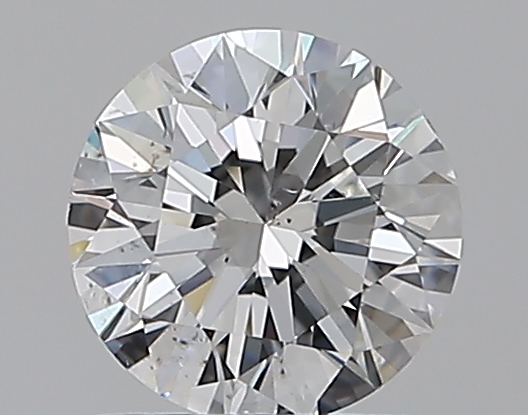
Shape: round
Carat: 0.9
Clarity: SI1
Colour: F
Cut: EX
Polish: EX
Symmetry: EX
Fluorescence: N
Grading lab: GIA
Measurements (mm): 6.12 x 6.16 x 3.84